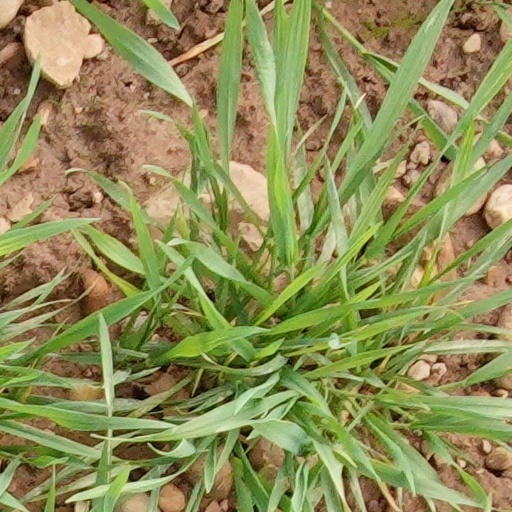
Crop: wheat